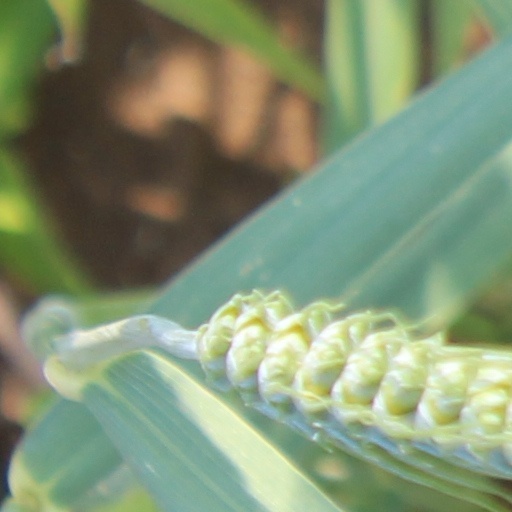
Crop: wheat